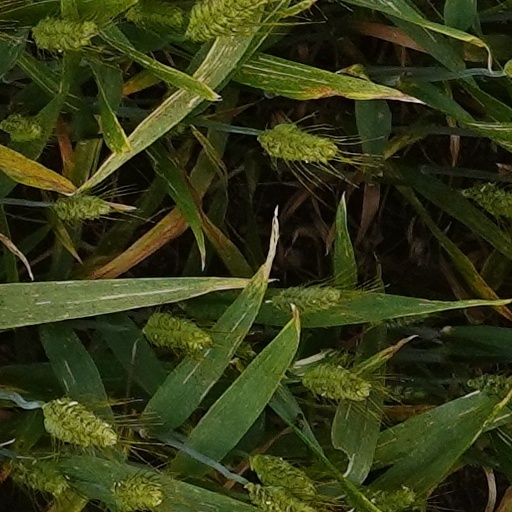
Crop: wheat